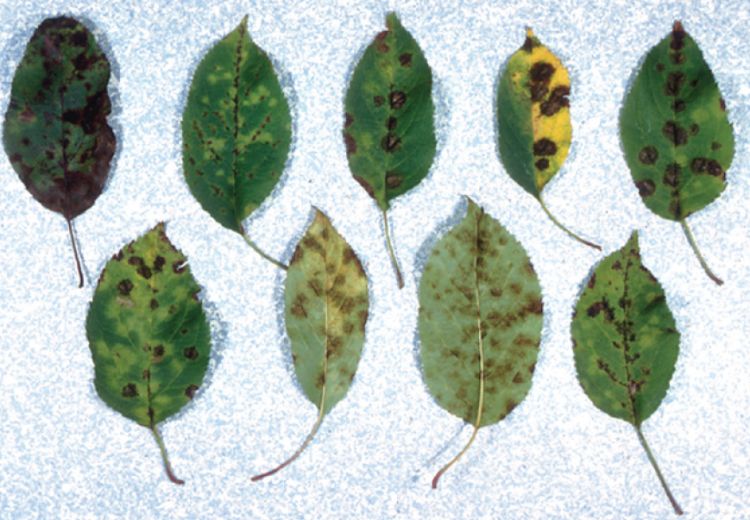
Plant: Apple
Disease: apple scab